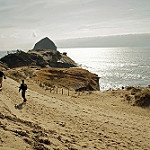
Label: sea